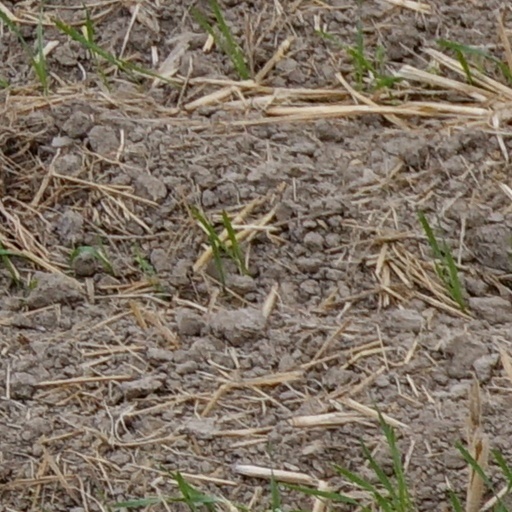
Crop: wheat